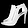
Label: Ankle boot